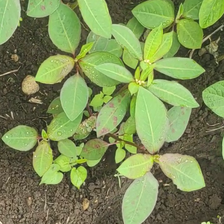
Weed species: Moti_dudhi(Euphorbia_geneculata_L)